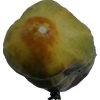
Label: cucumber